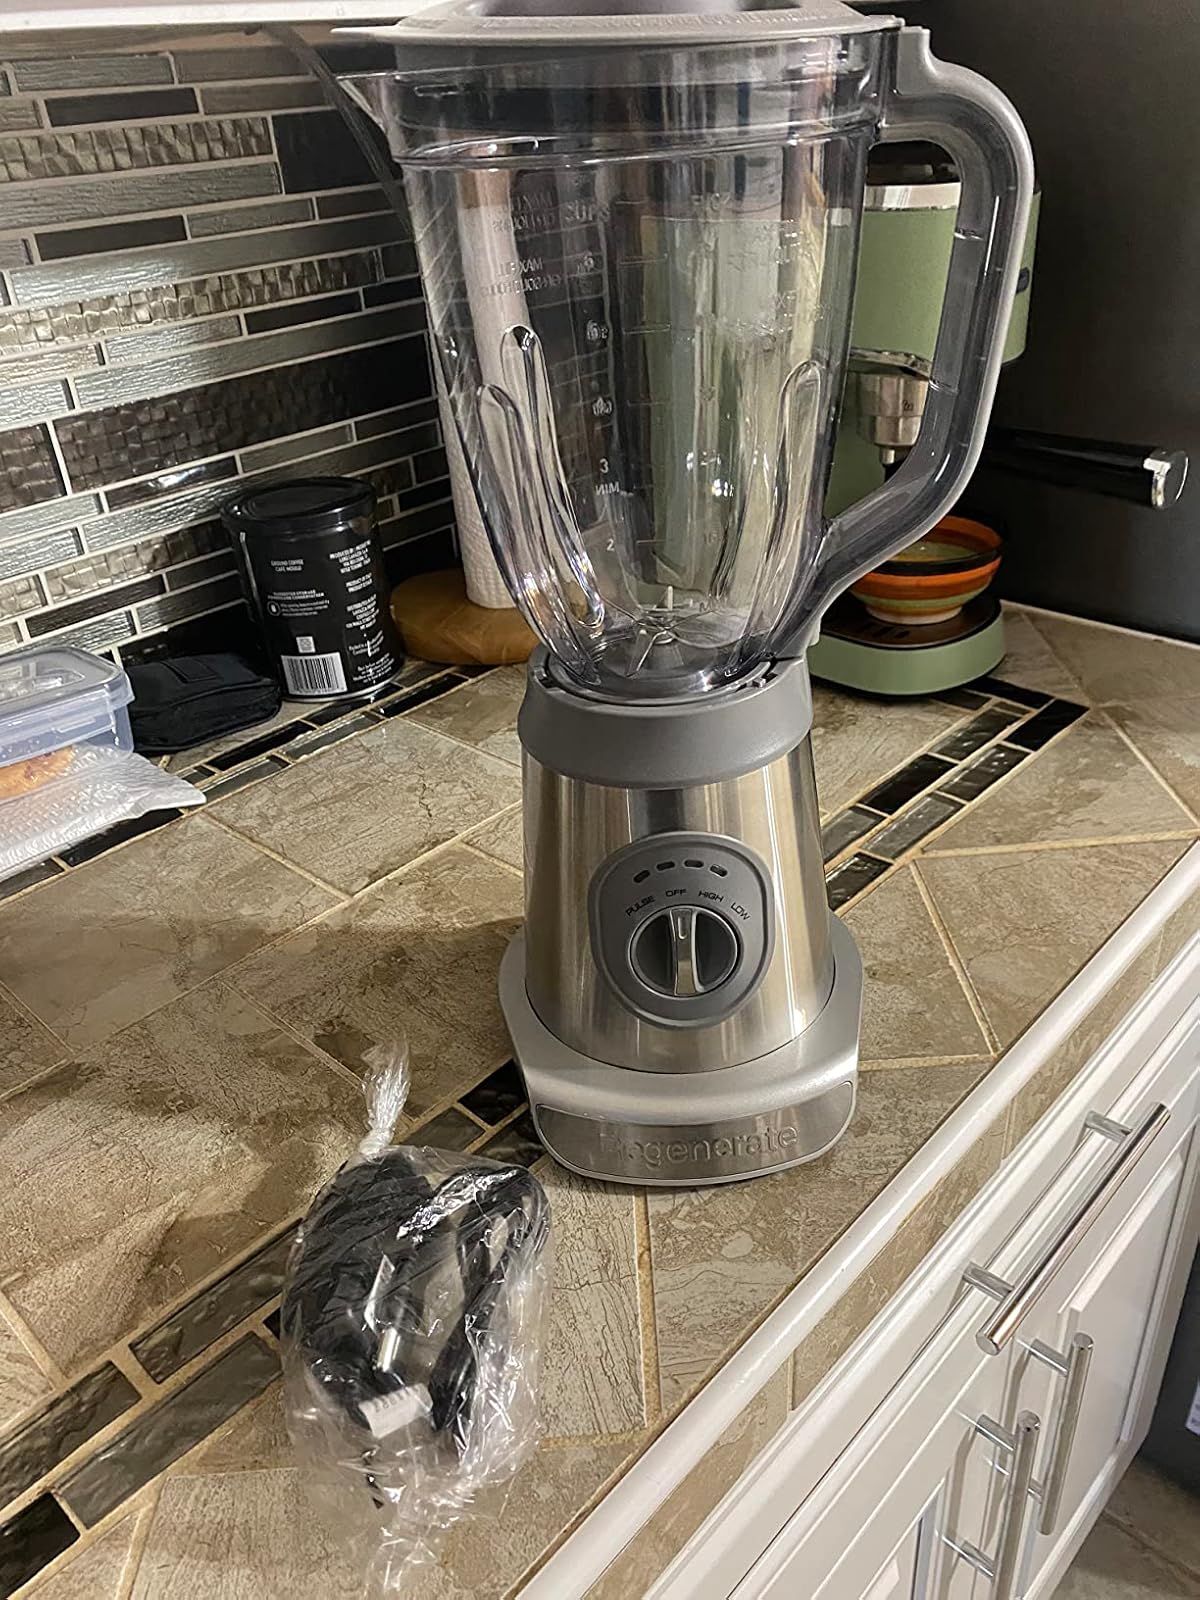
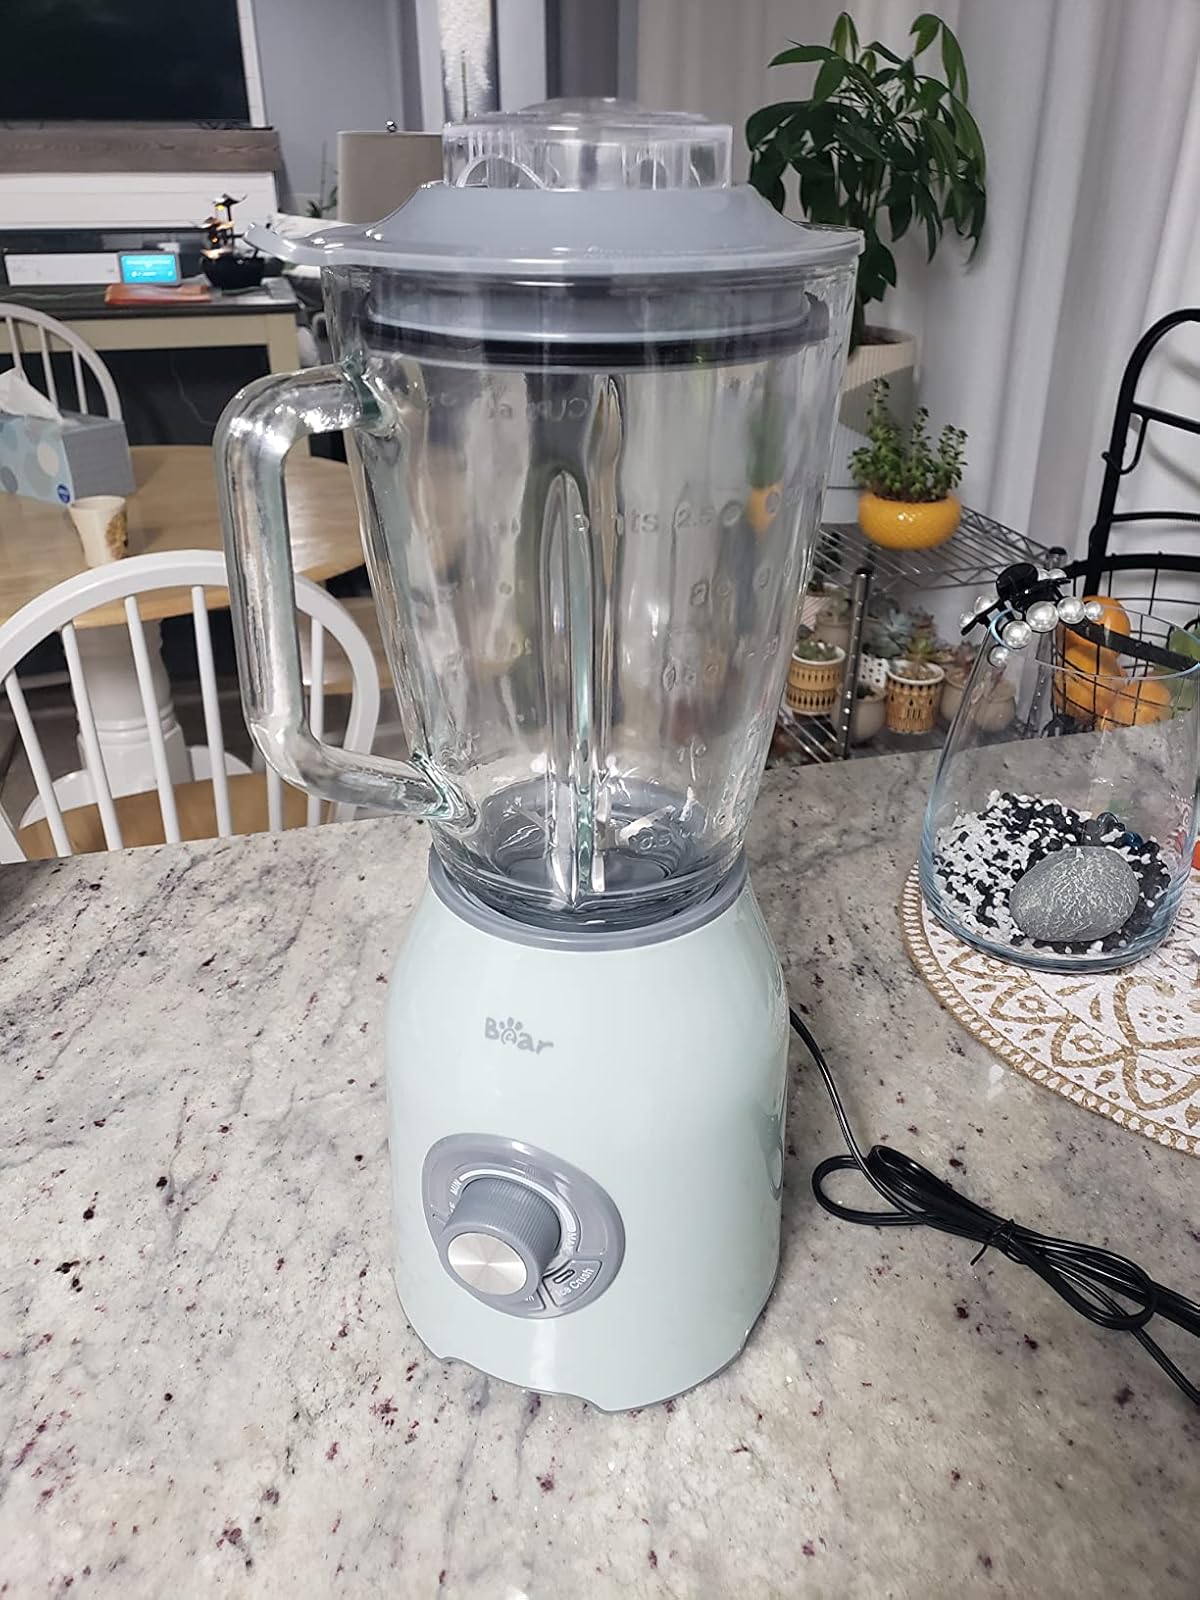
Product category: items_blender
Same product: no